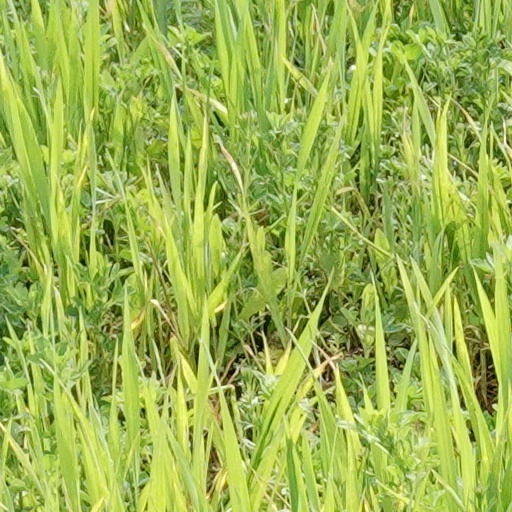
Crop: wheat